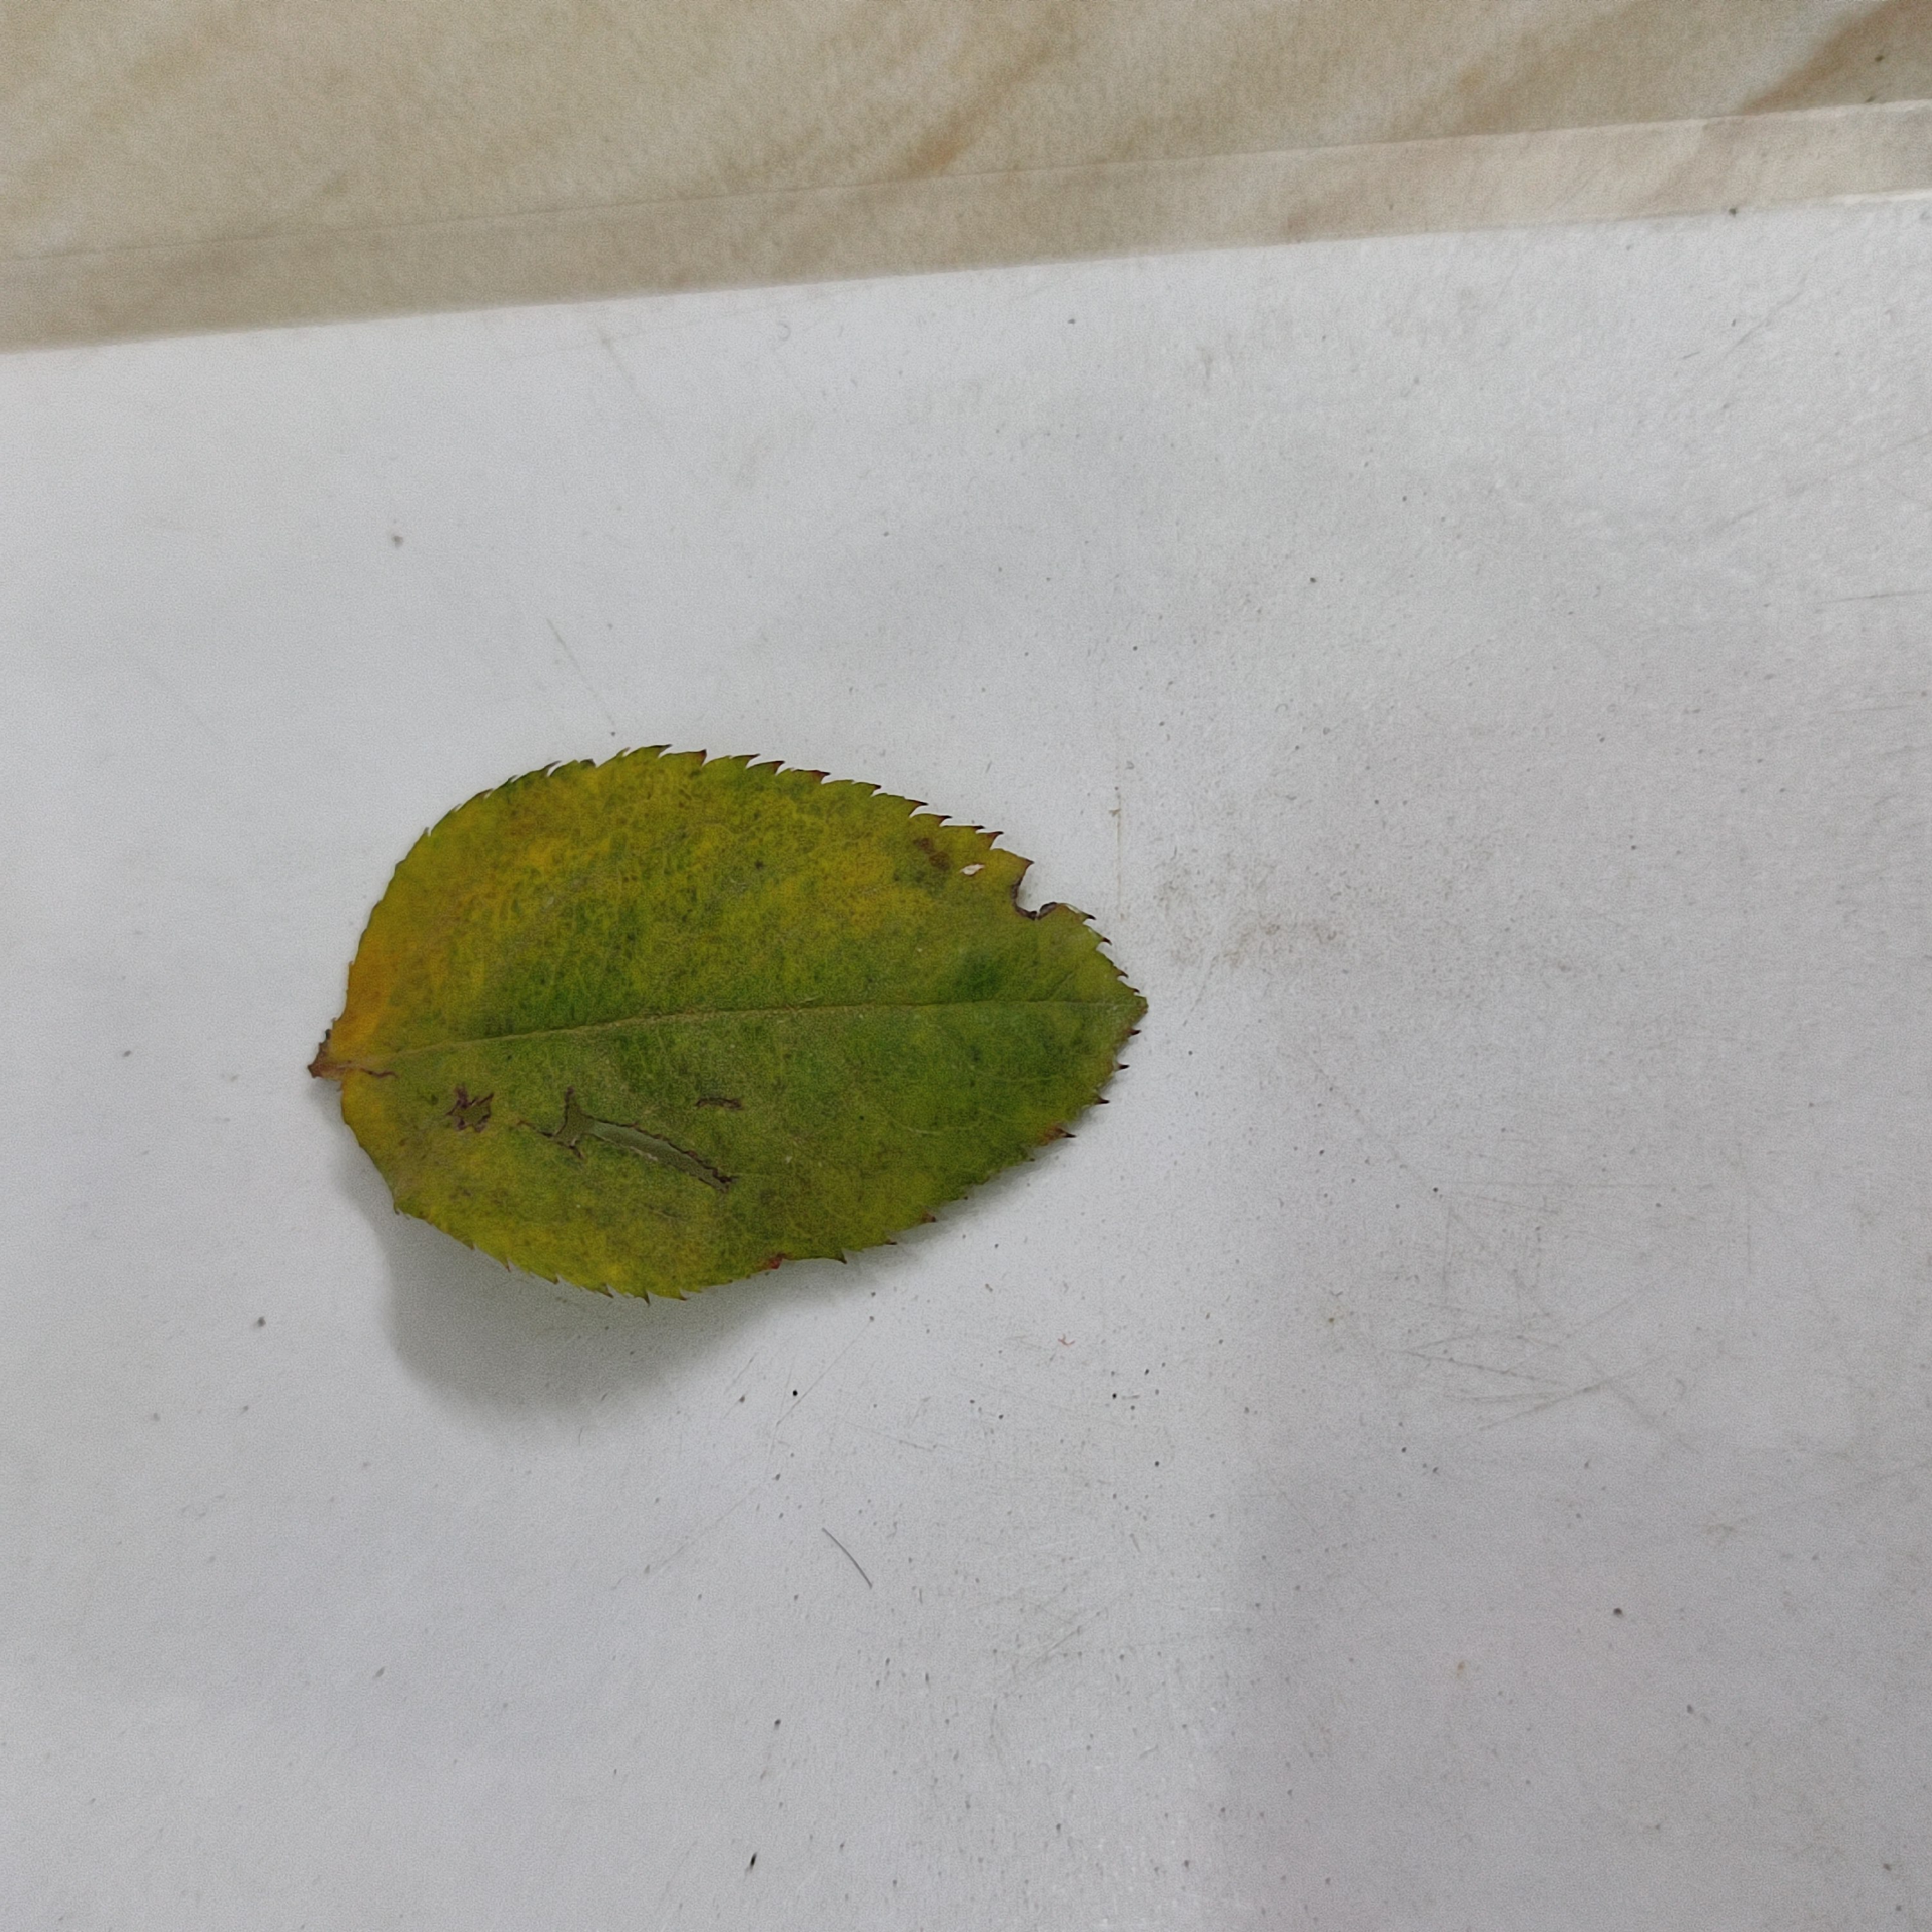
Label: Yellow Mosaic Virus